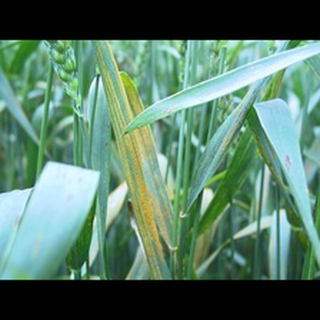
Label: wheat_tan_spot